History of the Panama Canal

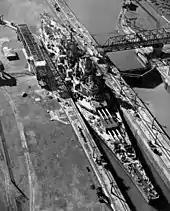
, an , passes through the canal, 13 October 1945. The beams of the "Iowas" and preceding were the largest ever to transit the Canal.

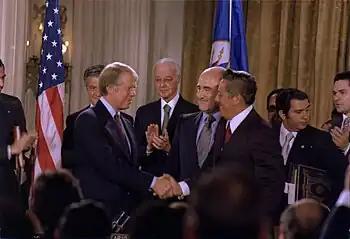
Jimmy Carter and Omar Torrijos shake hands moments after the signing of the Torrijos–Carter Treaties.

The construction of a canal with locks required the excavation of more than of material over and above the excavated by the French. As quickly as possible, the Americans replaced or upgraded the old, unusable French equipment with new construction equipment that was designed for a much larger and faster scale of work. 102 large, railroad-mounted steam shovels were purchased, 77 from Bucyrus-Erie, and 25 from the Marion Power Shovel Company. These were joined by enormous steam-powered cranes, giant hydraulic rock crushers, concrete mixers, dredges, and pneumatic power drills, nearly all of which were manufactured by new, extensive machine-building technology developed and built in the United States. The railroad also had to be comprehensively upgraded with heavy-duty, double-tracked rails over most of the line to accommodate new rolling stock. In many places, the new Gatun Lake flooded over the original rail line, and a new line had to be constructed above Gatun Lake's waterline.